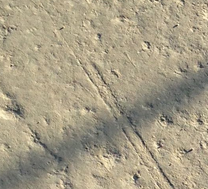
Surface type: compacted